Caja de Muertos Island

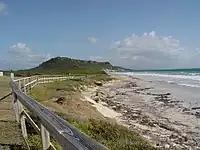
Playa Larga, above, is part of the protected area of the island

The island is home to five beaches: Playa Pelícano, Playa Ensenadita ("Pocitas"), Playa Larga, Playa Blanca (also called Playa Coast Guard), and Playa Chica. Playa Pelícano has been named a blue flag beach.